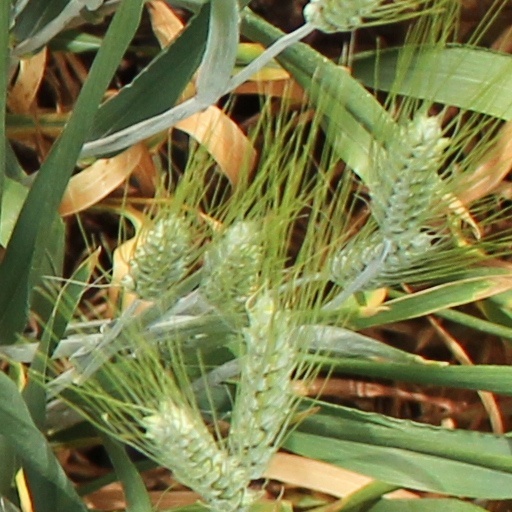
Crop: wheat